Diego de Rebolledo

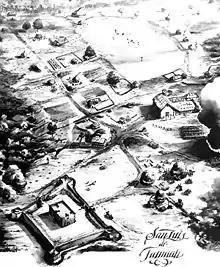
The Mission San Luis de Apalachee as it may have appeared in the 17th century.

In 1656, the Spanish moved their Mission San Luis de Apalachee to the second highest hill in what is now Tallahassee. The chief of the native village at the site of the old San Luis, who desired to maintain his alliance with the Spanish, agreed to move his village also. The garrison was expanded to 12 soldiers, and the chief promised to build a substantial "casa fuerte", or blockhouse, for them. Although Rebolledo planned for further expansion of the garrison and building a regular fort, Apalachee opposition to the project stalled it for well over a generation. The blockhouse at San Luis was described in 1675 by Bishop Calderón as a "fortified country house."